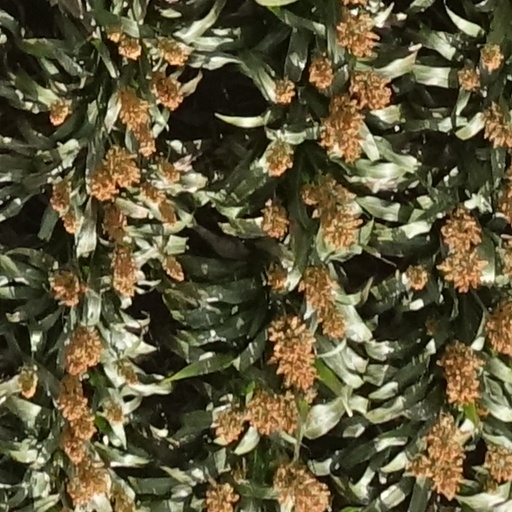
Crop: sorghum